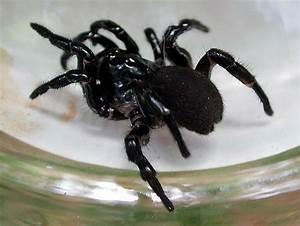
spider